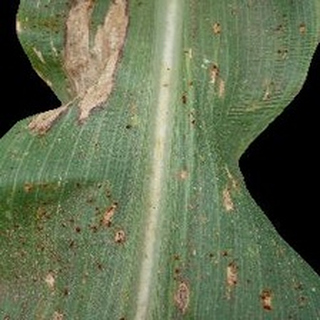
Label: corn_common_rust